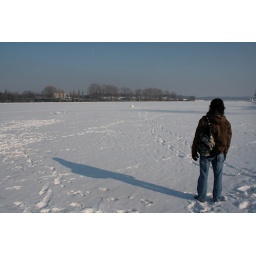
my little person in my huge lake